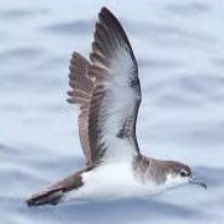
Species: BLACK VENTED SHEARWATER
Scientific name: PUFFINUS OPISTHOMELA